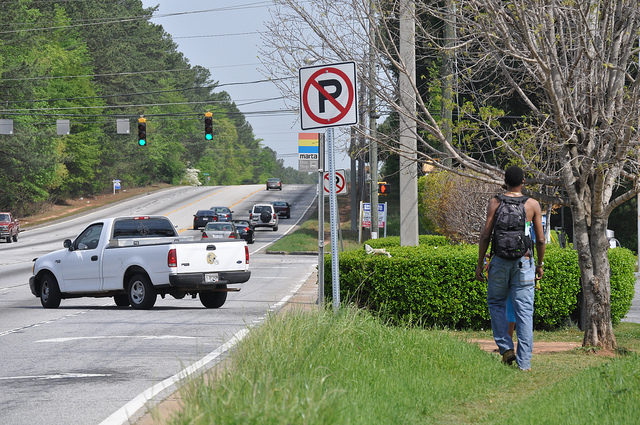
There are two street signs, a white truck is turing on to the lane an a man is walking on the sidewalk.